Dacia SupeRNova

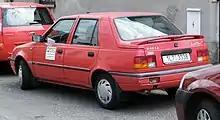
Rear

Just like its predecessor, the Dacia Nova, it was a transversely mounted, front-engined compact car with a liftback body and a front wheel drive layout. The SupeRNova, itself a facelift of the Nova, was the first model Automobile Dacia released after the company had been taken over by Renault, in 1999. The improvements over the Nova model consisted of a new 1.4l "Energy" Renault engine and a new gearbox, replacing the old Cleon-Fonte based unit and Romanian-designed gearbox.